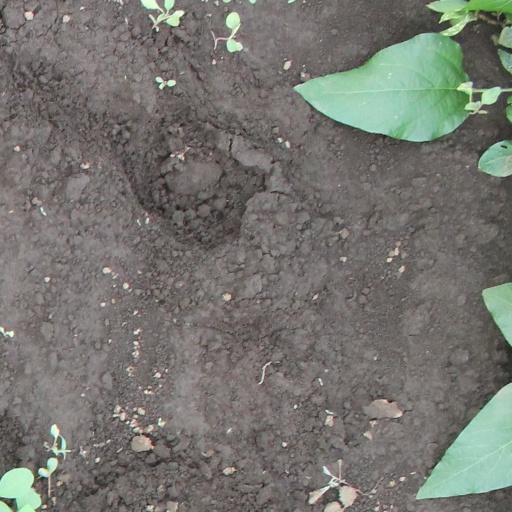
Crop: soybean